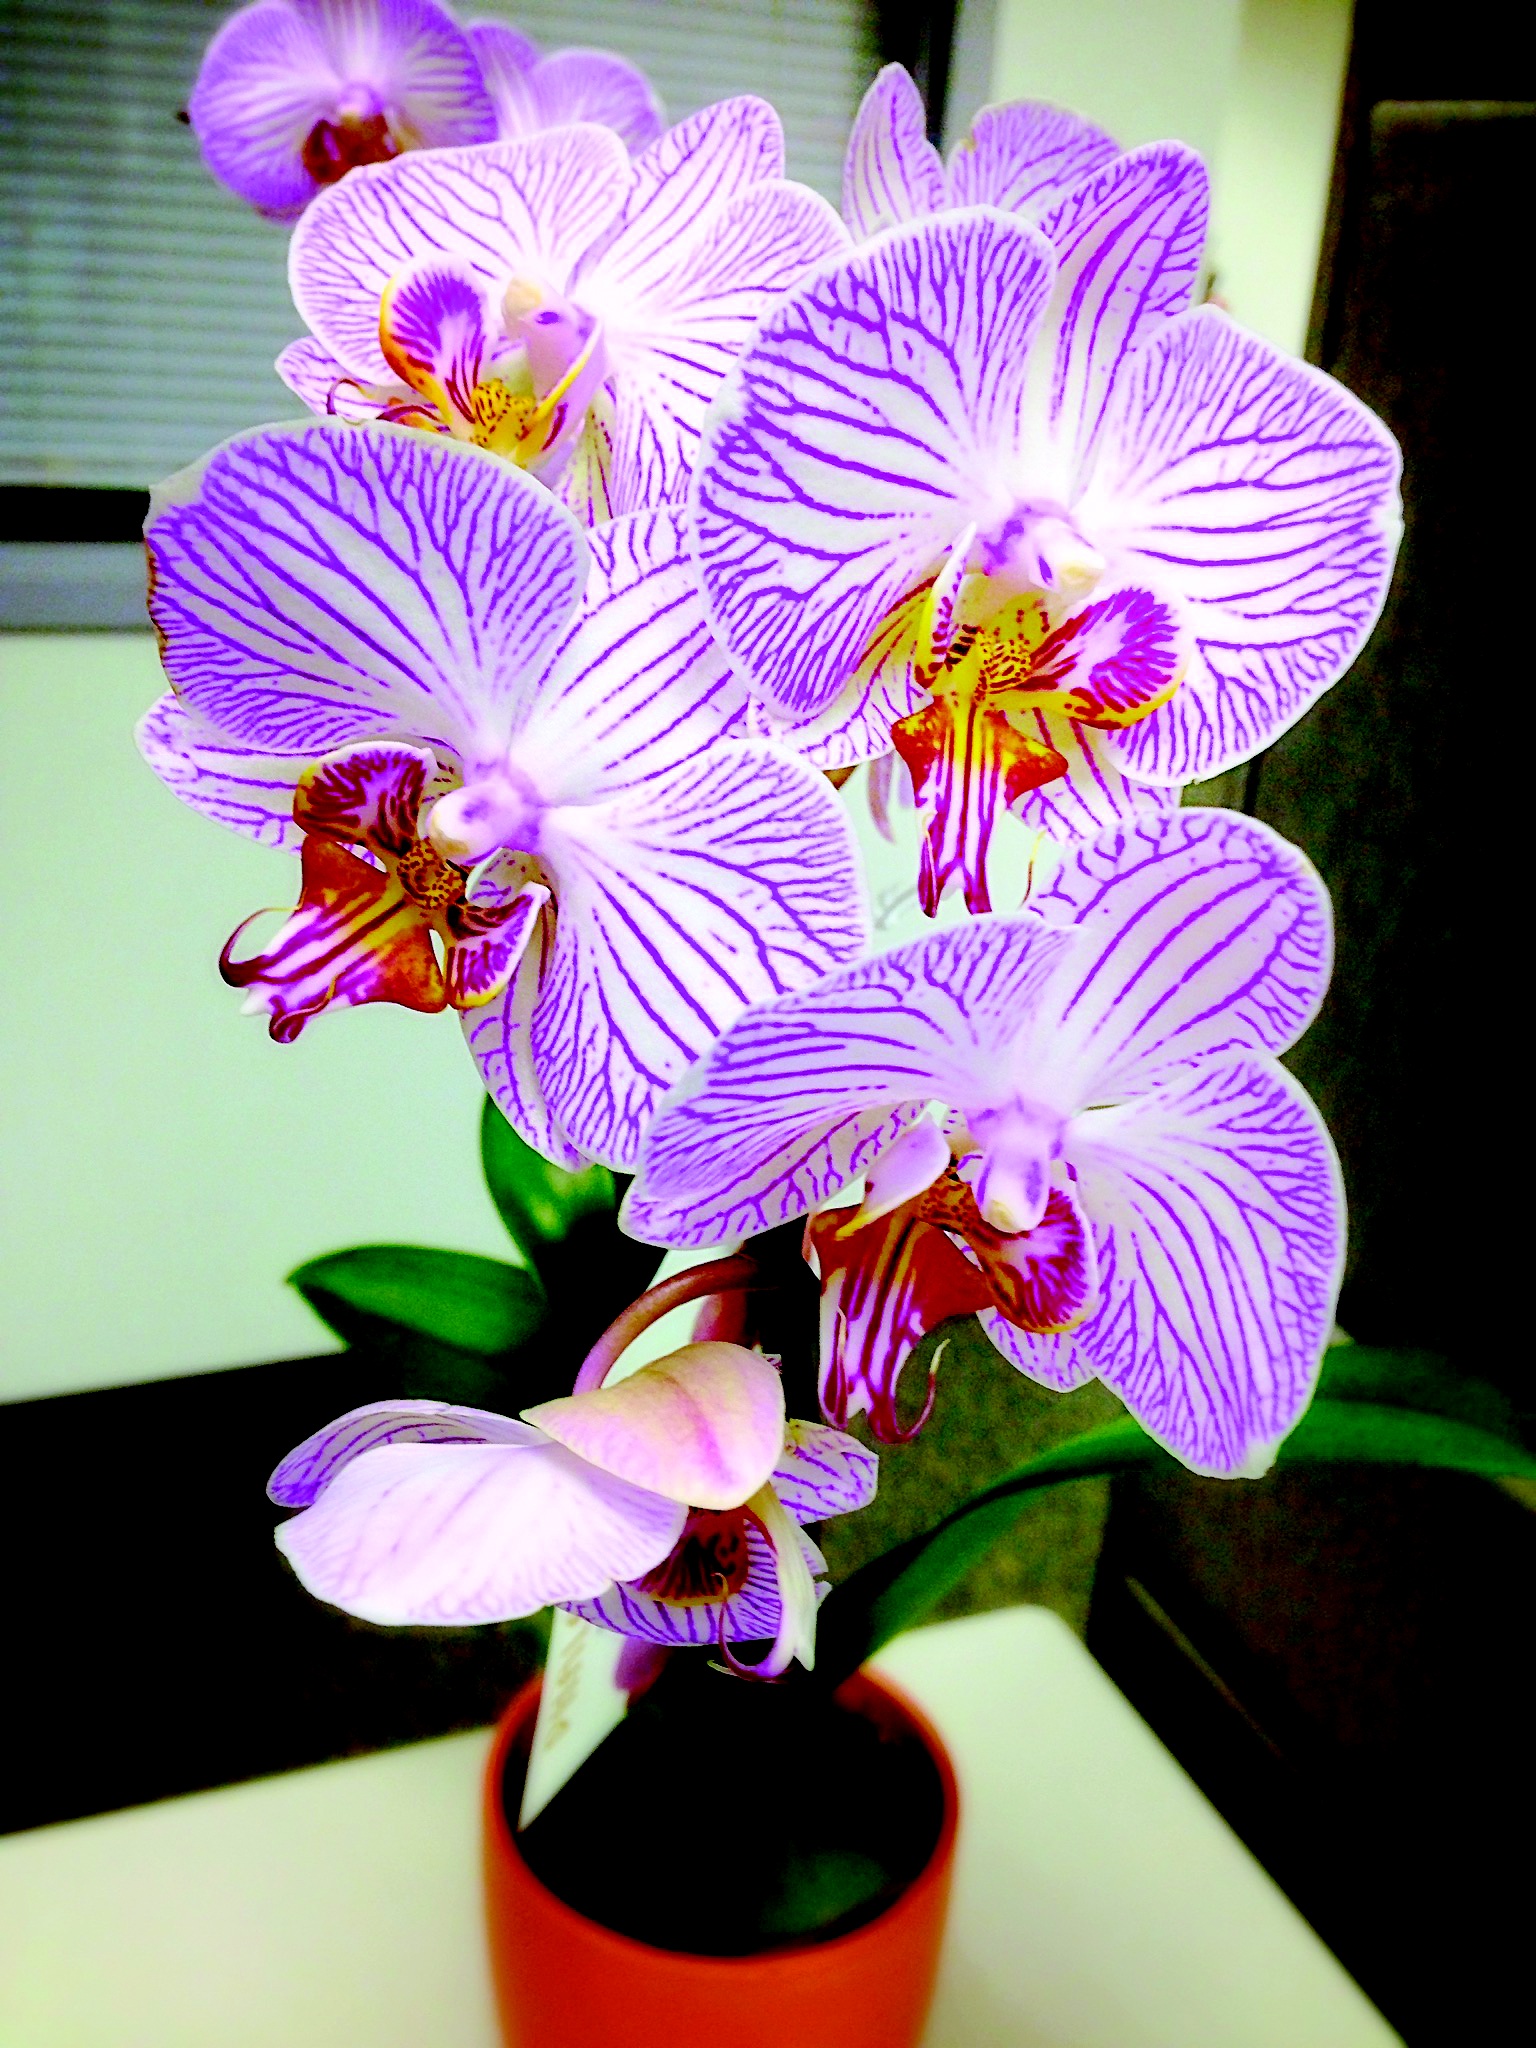
nature, plant, flower, purple, petal, floral, botany, flora, orchid, iris, eye, organ, macro photography, flowering plant, cattleya, land plant, moth orchid, christmas orchid, cattleya labiata